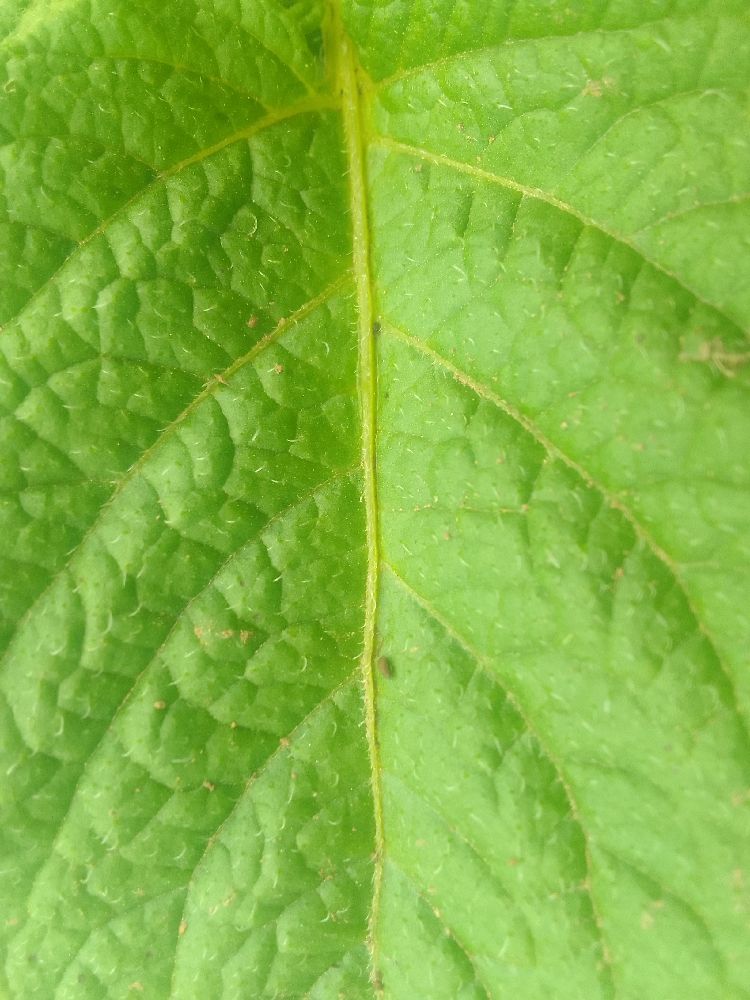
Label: Healthy